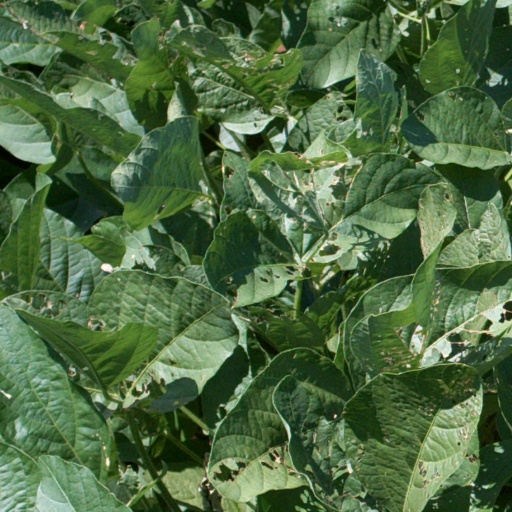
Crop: soybean